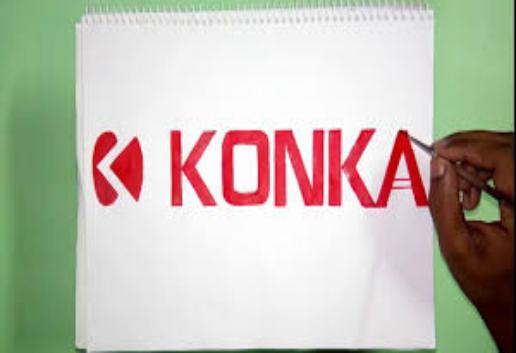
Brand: Konka
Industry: Electronic